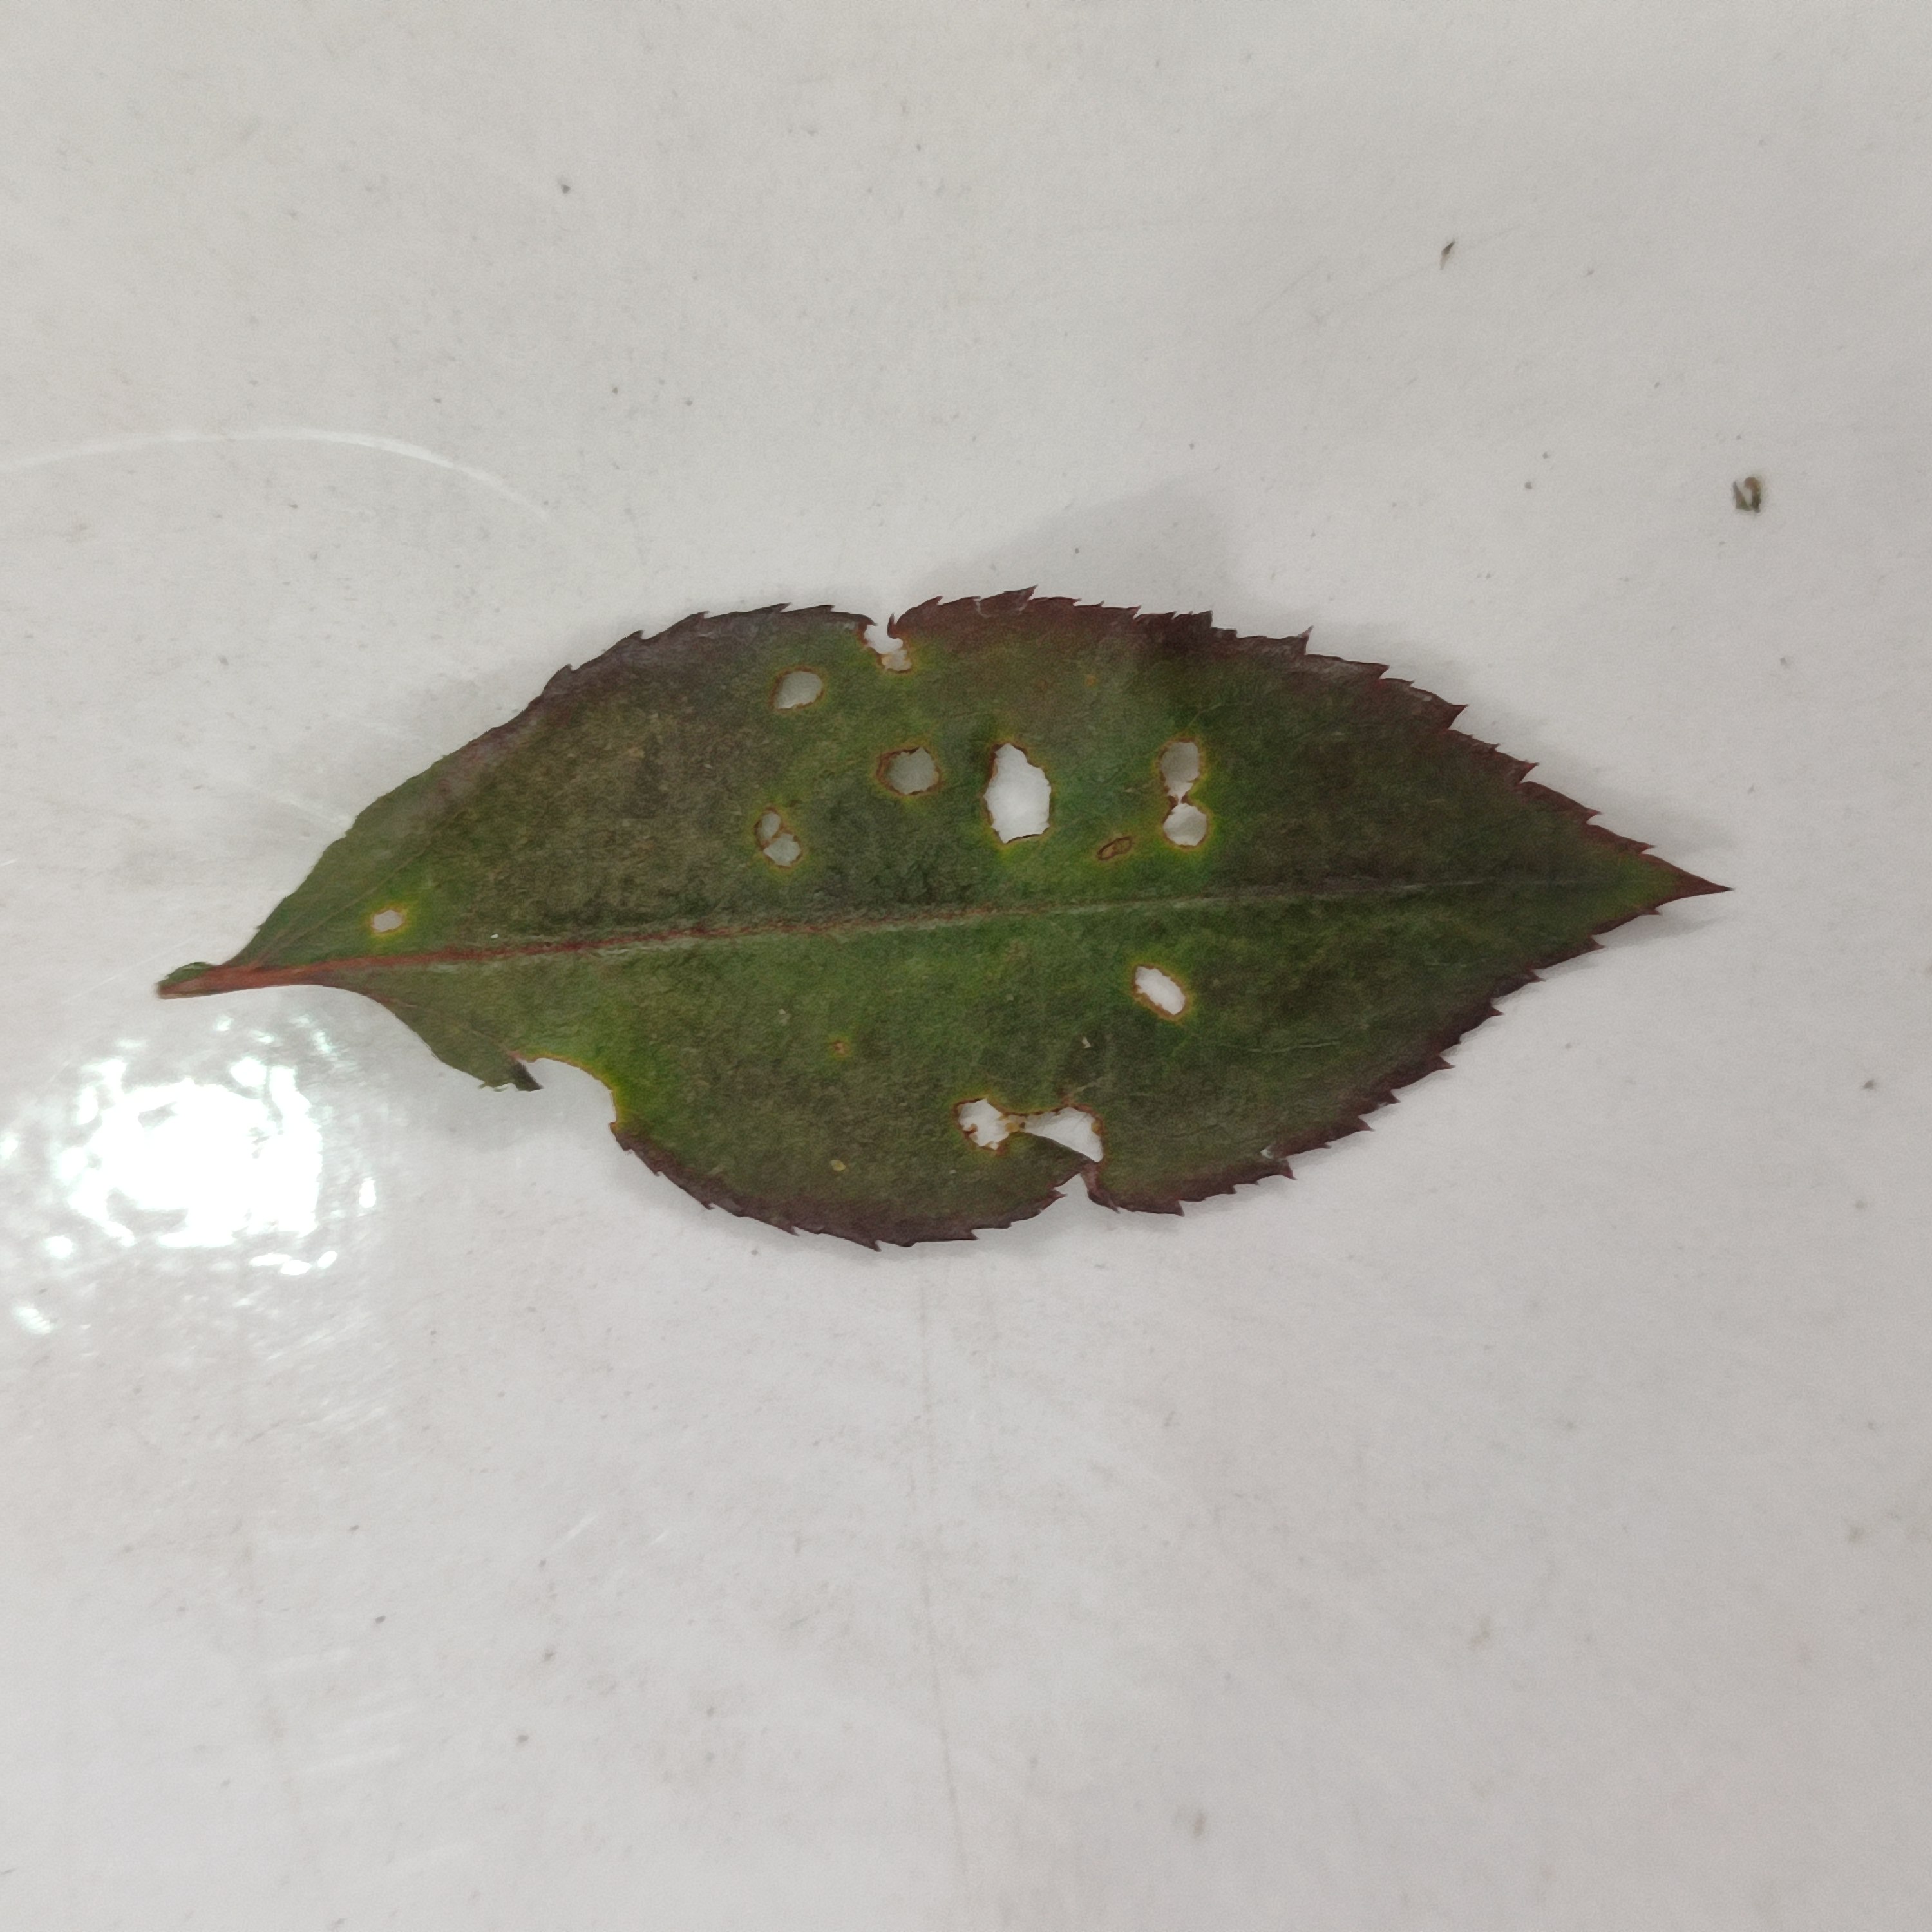
Label: Insect Hole